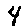
Label: 4